Suzanne Rivard-Lemoyne

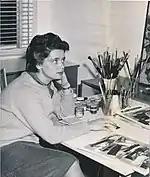
Suzanne Rivard Lemoyne at her desk likely in Montreal in the 1960s.

Rivard-Lemoyne helped to organize the "Canada Trajectories 73" exhibition at the Musée d'art moderne de la Ville de Paris and in London. The Ottawa Art Gallery presented an exhibition of Rivard-Lemoyne's drawings and paintings in 1996 called "Survol". The exhibition curator, Diane Génier, describes Rivard-Lemoyne's drawings and paintings as atmospheric and process driven, dealing with themes of light and immensity. Rivard-Lemoyne started making large-scale monochromatic encaustic paintings in 1991, and prior to that in the 1980s, painted expressionistic landscapes with the later works in this series making use of simplified colour fields.